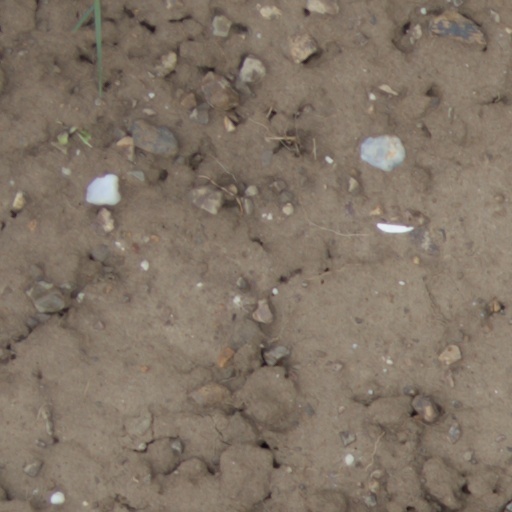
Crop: wheat